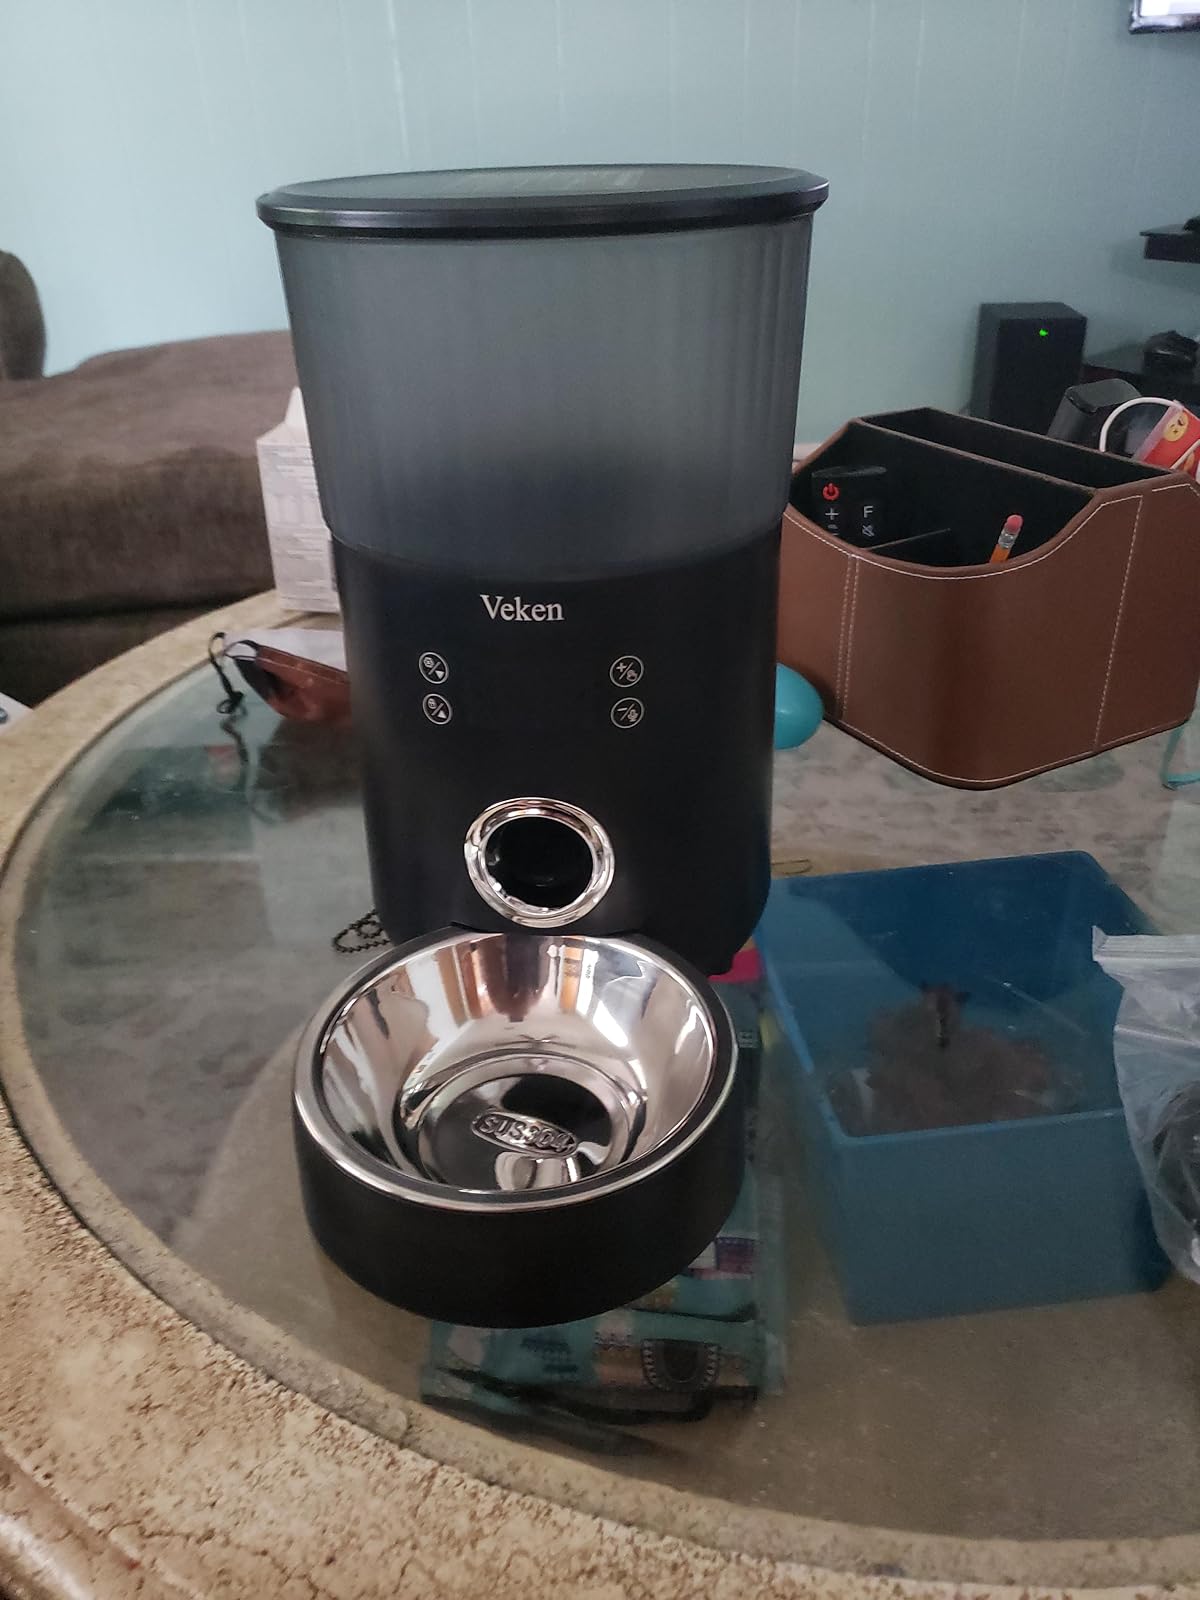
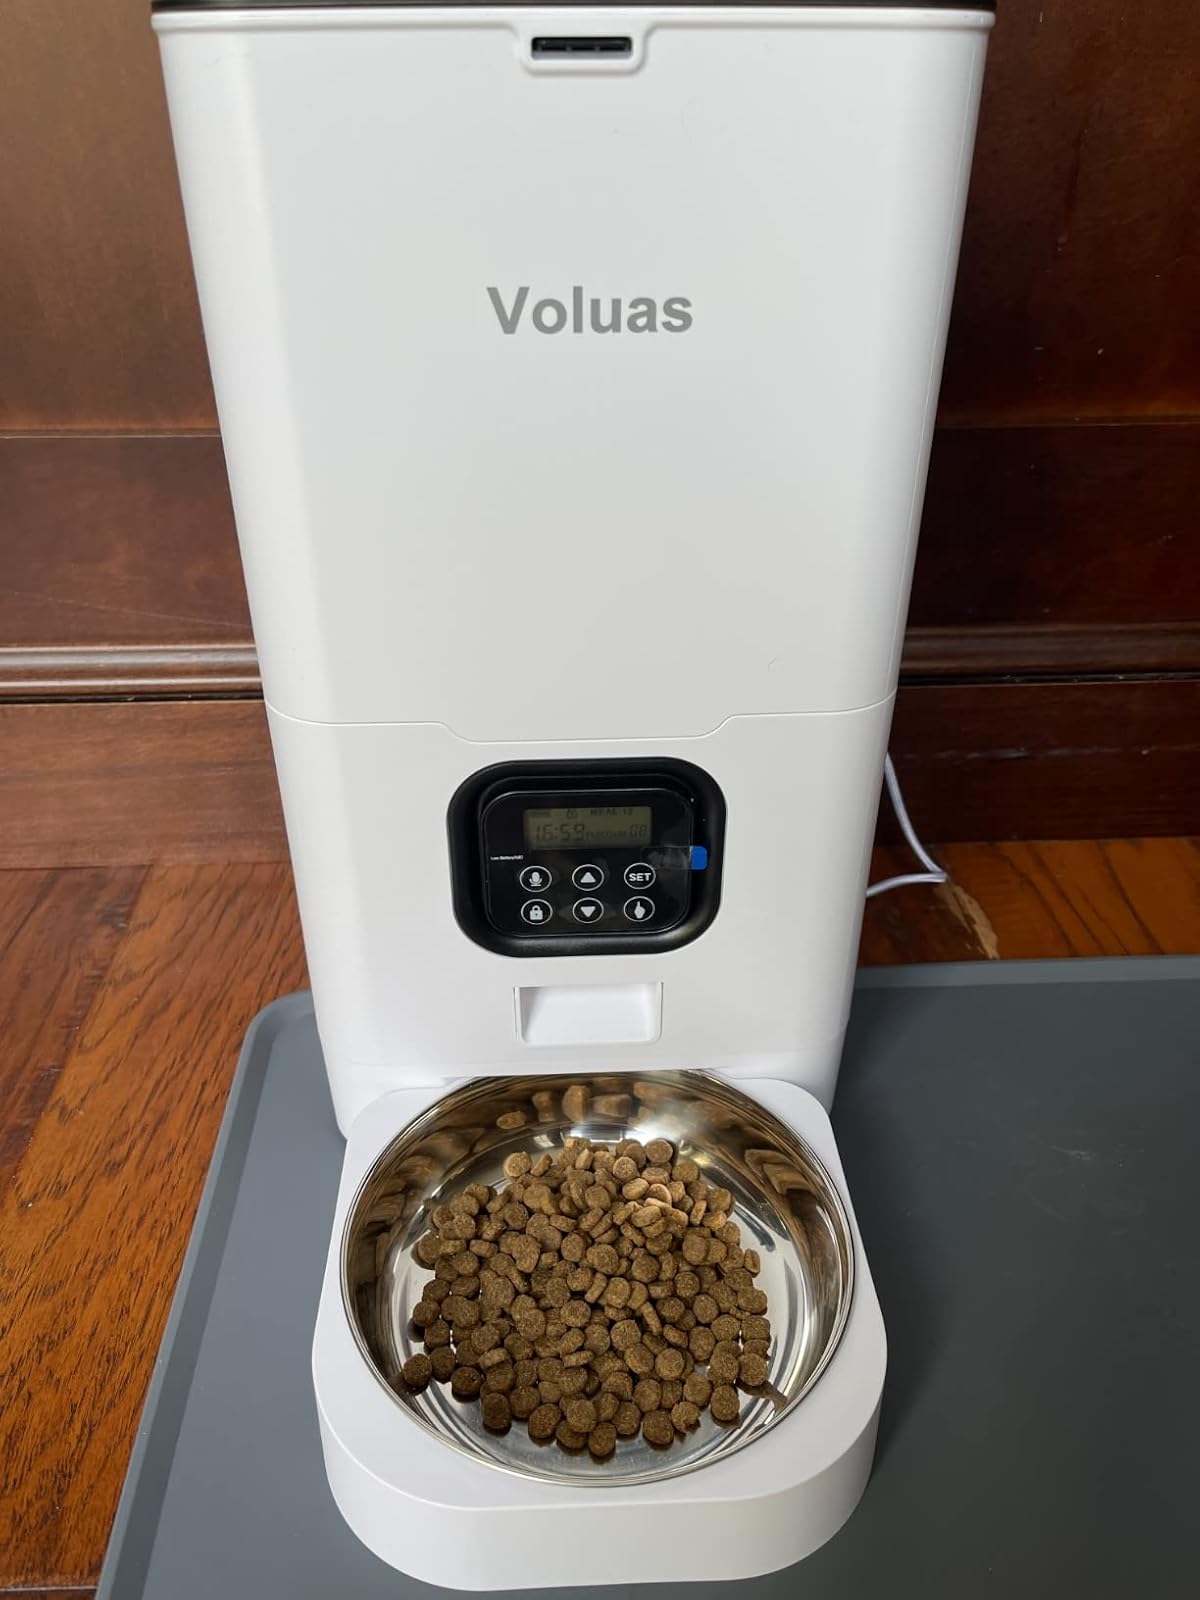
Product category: items_feeder
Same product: no